California Lutheran University

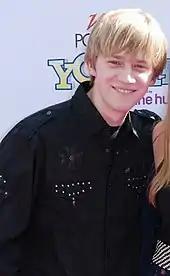
Disney Channel actor Jason Dolley.

The northern section of the university campus contains trail access to Mount Clef Ridge Trail in Mount Clef Open Space. This trail later becomes Santa Rosa Trail, which enters Wildwood Regional Park and follows Mount Clef Ridge. Wildflower Butte Trail is another hiking trail which connects to Wildwood, with a trailhead from the parking area on Campus Drive, north of Olsen Road. This is an ancient Chumash trail which connects to Chumash sites such as Ven-37, Ven-6, and former Chumash village sites within Wildwood.